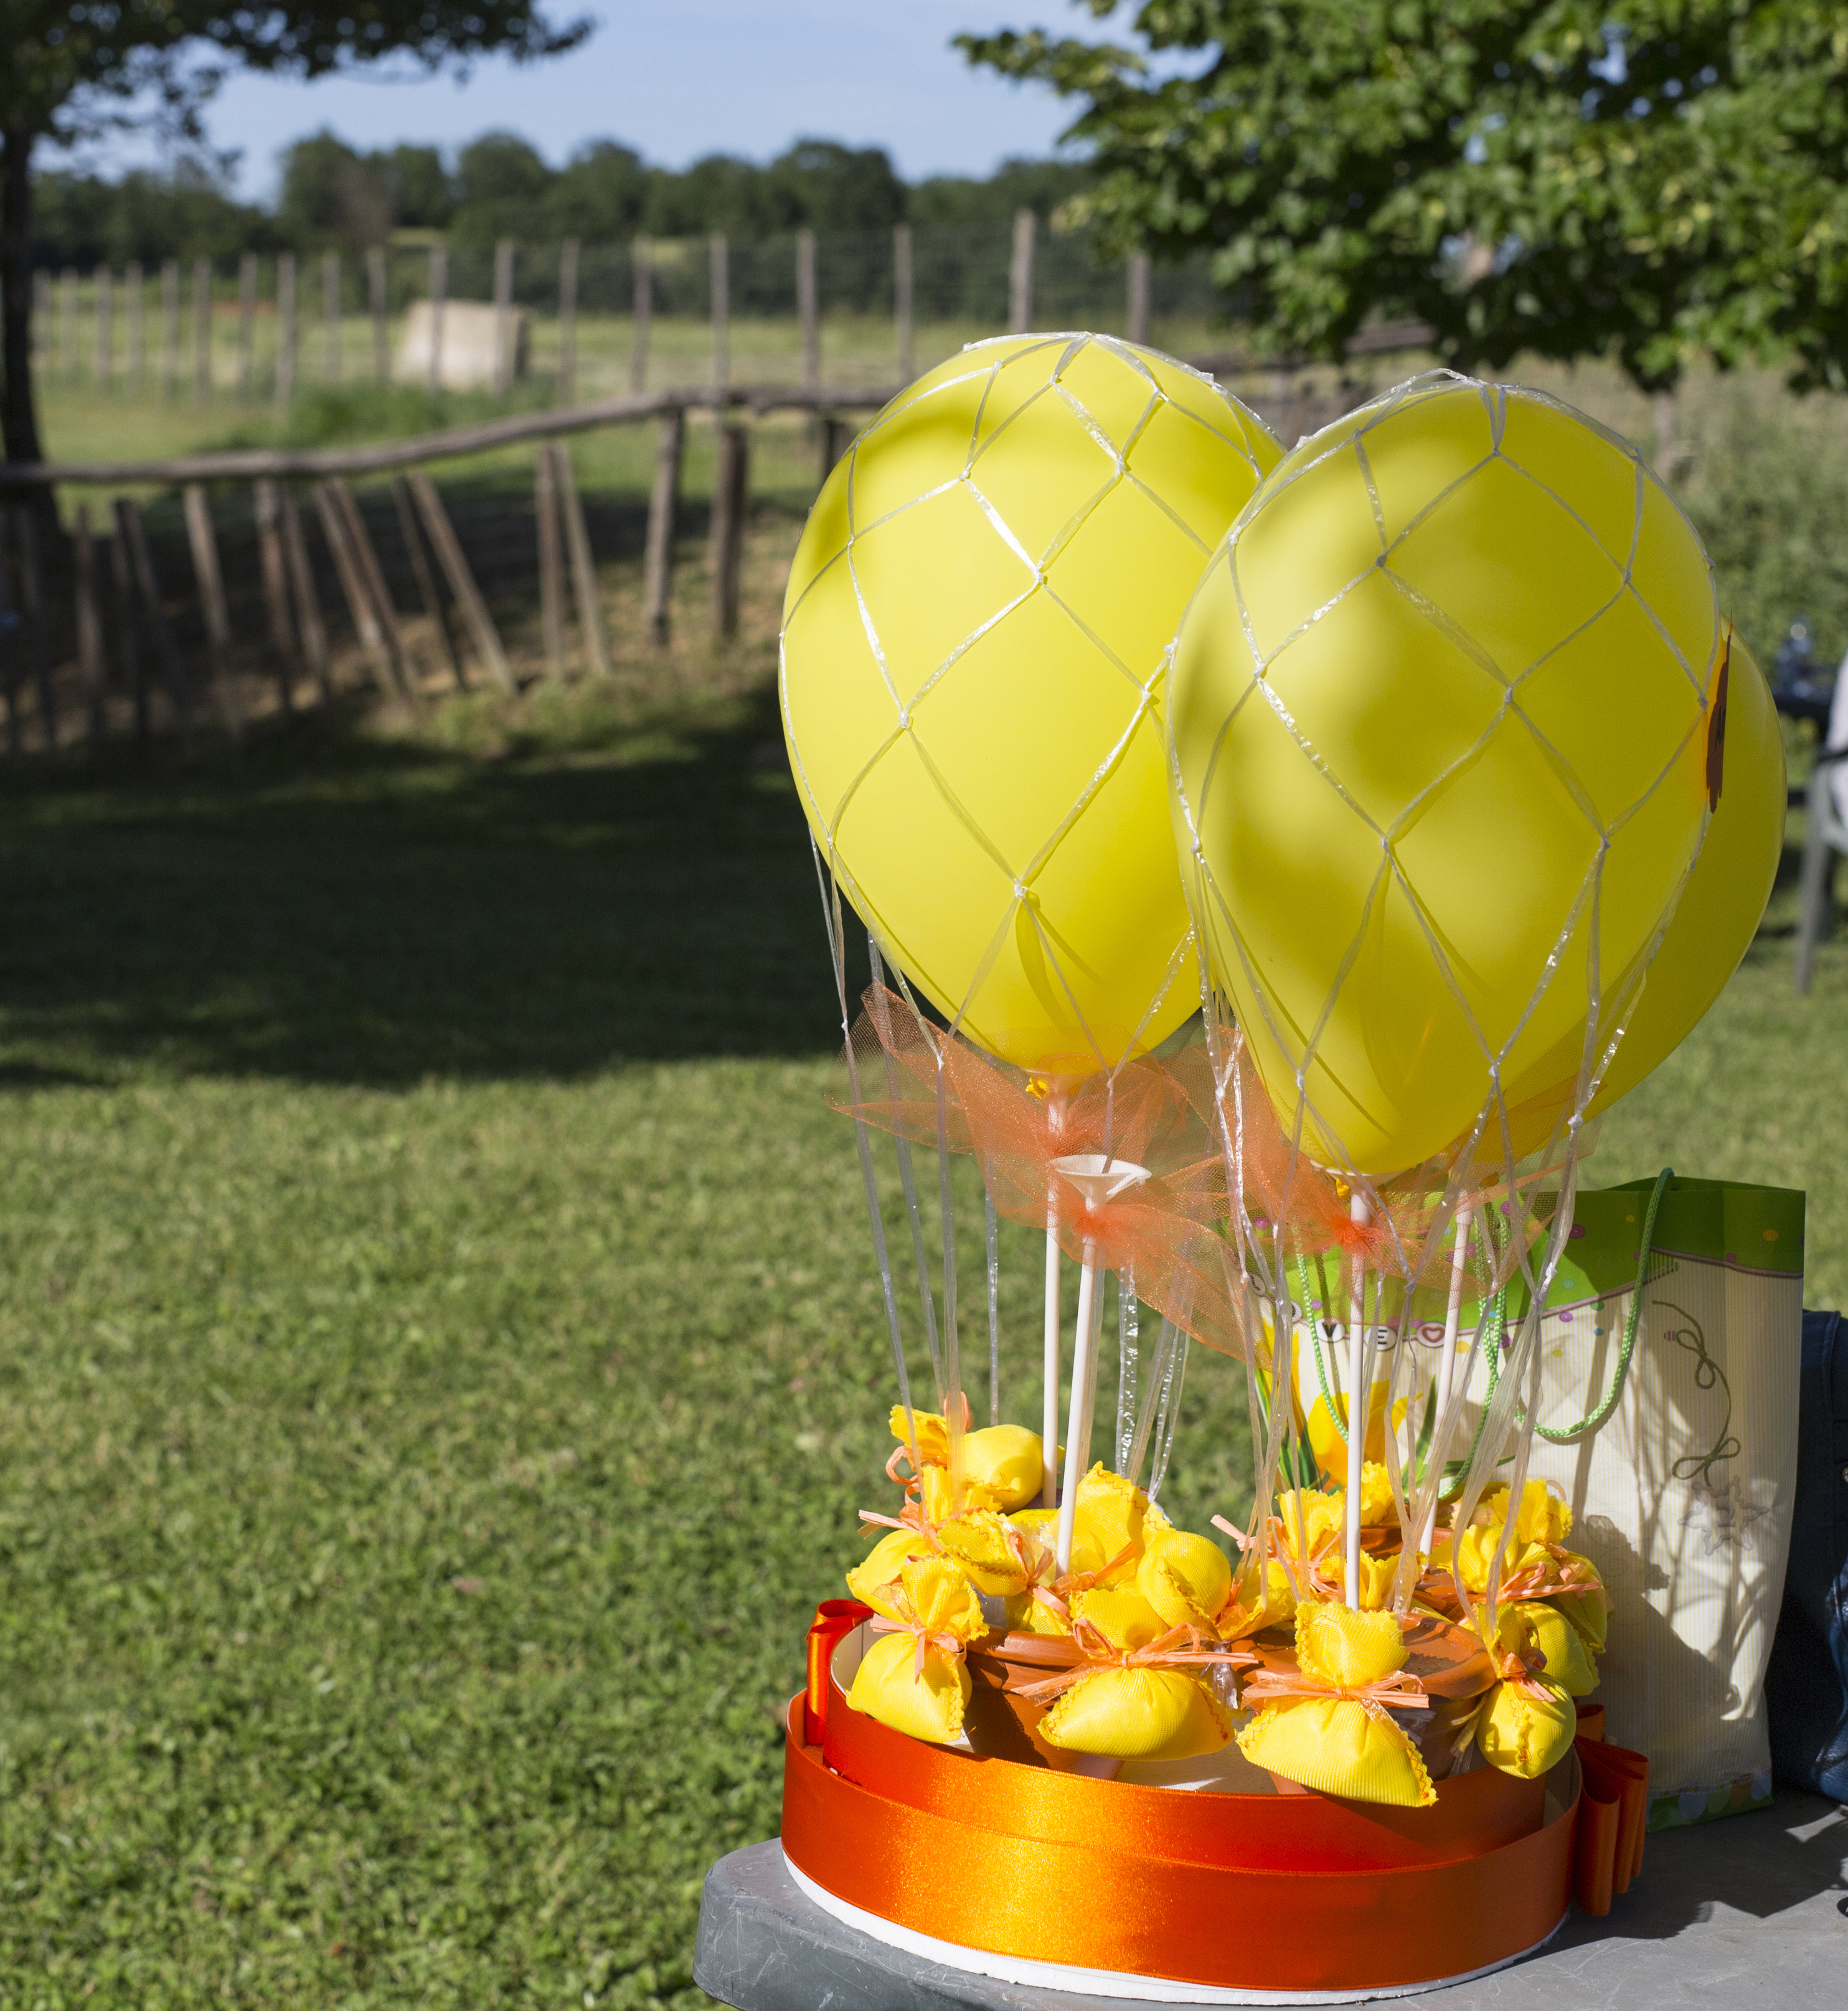
air balloon, balloon, closeup, concept, decoration, festive, garden, hanging, leisure, outdoor, outdoors, park, party, picnic, refreshment, table, yellow, hot air ballooning, grass, hot air balloon, ball, fun, recreation